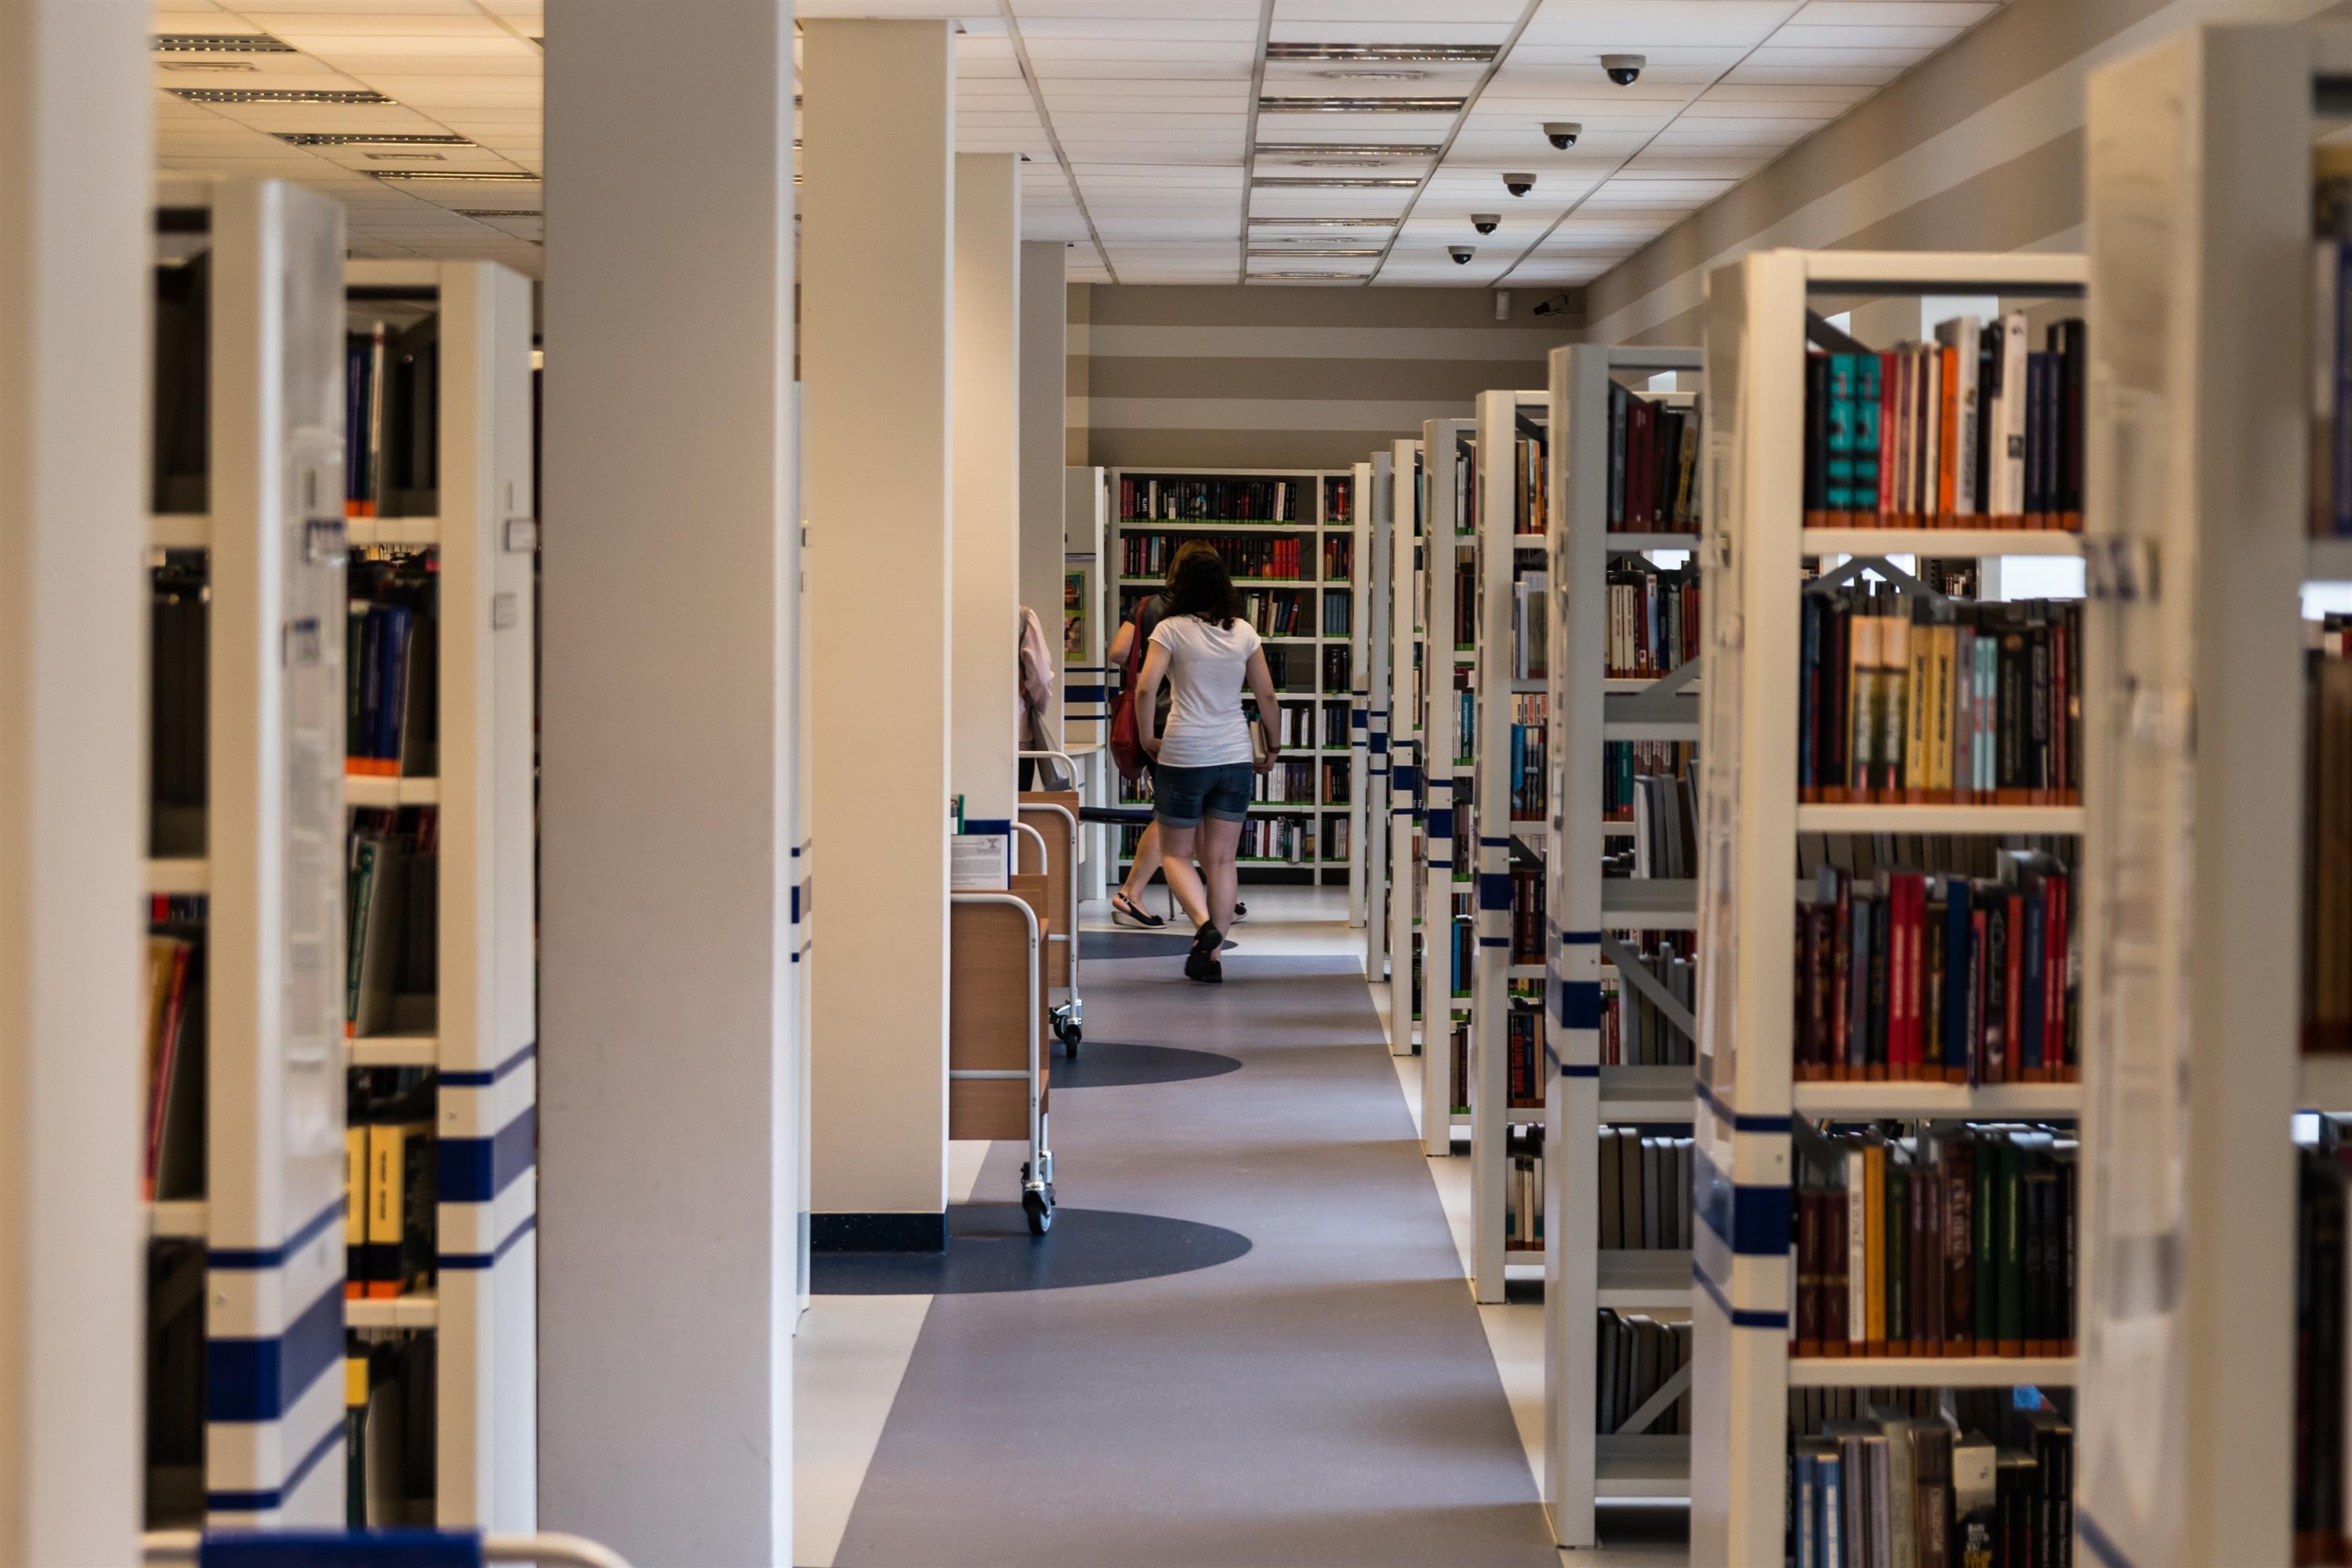
book, read, building, reading, education, interior design, library, rent, knowledge, public library, kielce, books in the library, this book is